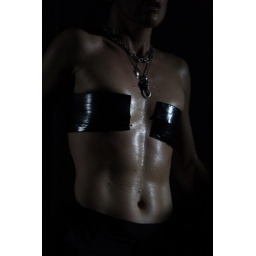
O hot st P club by daisy bird